Niklas Sommer

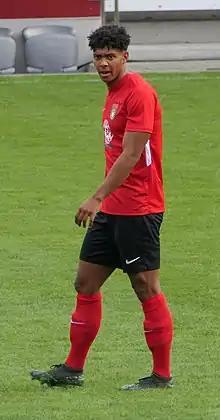
Sommer in 2019

Niklas Wilson Sommer (born 2 April 1998) is a German professional footballer who plays as a right-back for 1. FC Nürnberg II.